John Musgrave Waite

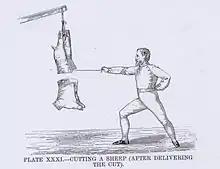
Cutting a sheep

He was famous for his public performances of difficult sabre cuts during Victorian "assault-at-arms". "Corporal-Major Waite then performed a variety of sword feats, each of which was splendidly executed, viz., cutting an apple on the palm of the hand (held by Mr. Rorke), cutting an apple in a pocket-handkerchief without injuring the latter, severing a bar of lead at a stroke, and cutting through a sheep."